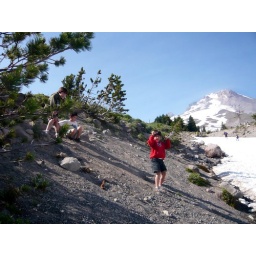
The kids had a great time playing in the snow and swimming in the river on the same summer day!